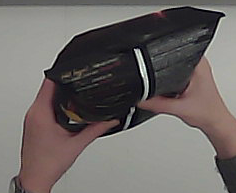
Product: lays_chill